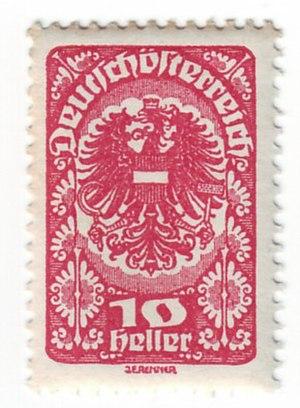
Cet article est une introduction à l'histoire philatélique et postale de l'empire d'Autriche, puis Autriche-Hongrie, limité après le compromis de 1867 à la partie autrichienne, vu l'autonomie de la poste du Royaume de Hongrie en 1867. Seule la République d'Autriche est traîtée après 1918, vu l'indépendance des autres territoires. Pour les provinces italiennes de Lombardie et Vénétie, et les bureaux de poste dans l'empire ottoman, il y a d'autres articles.